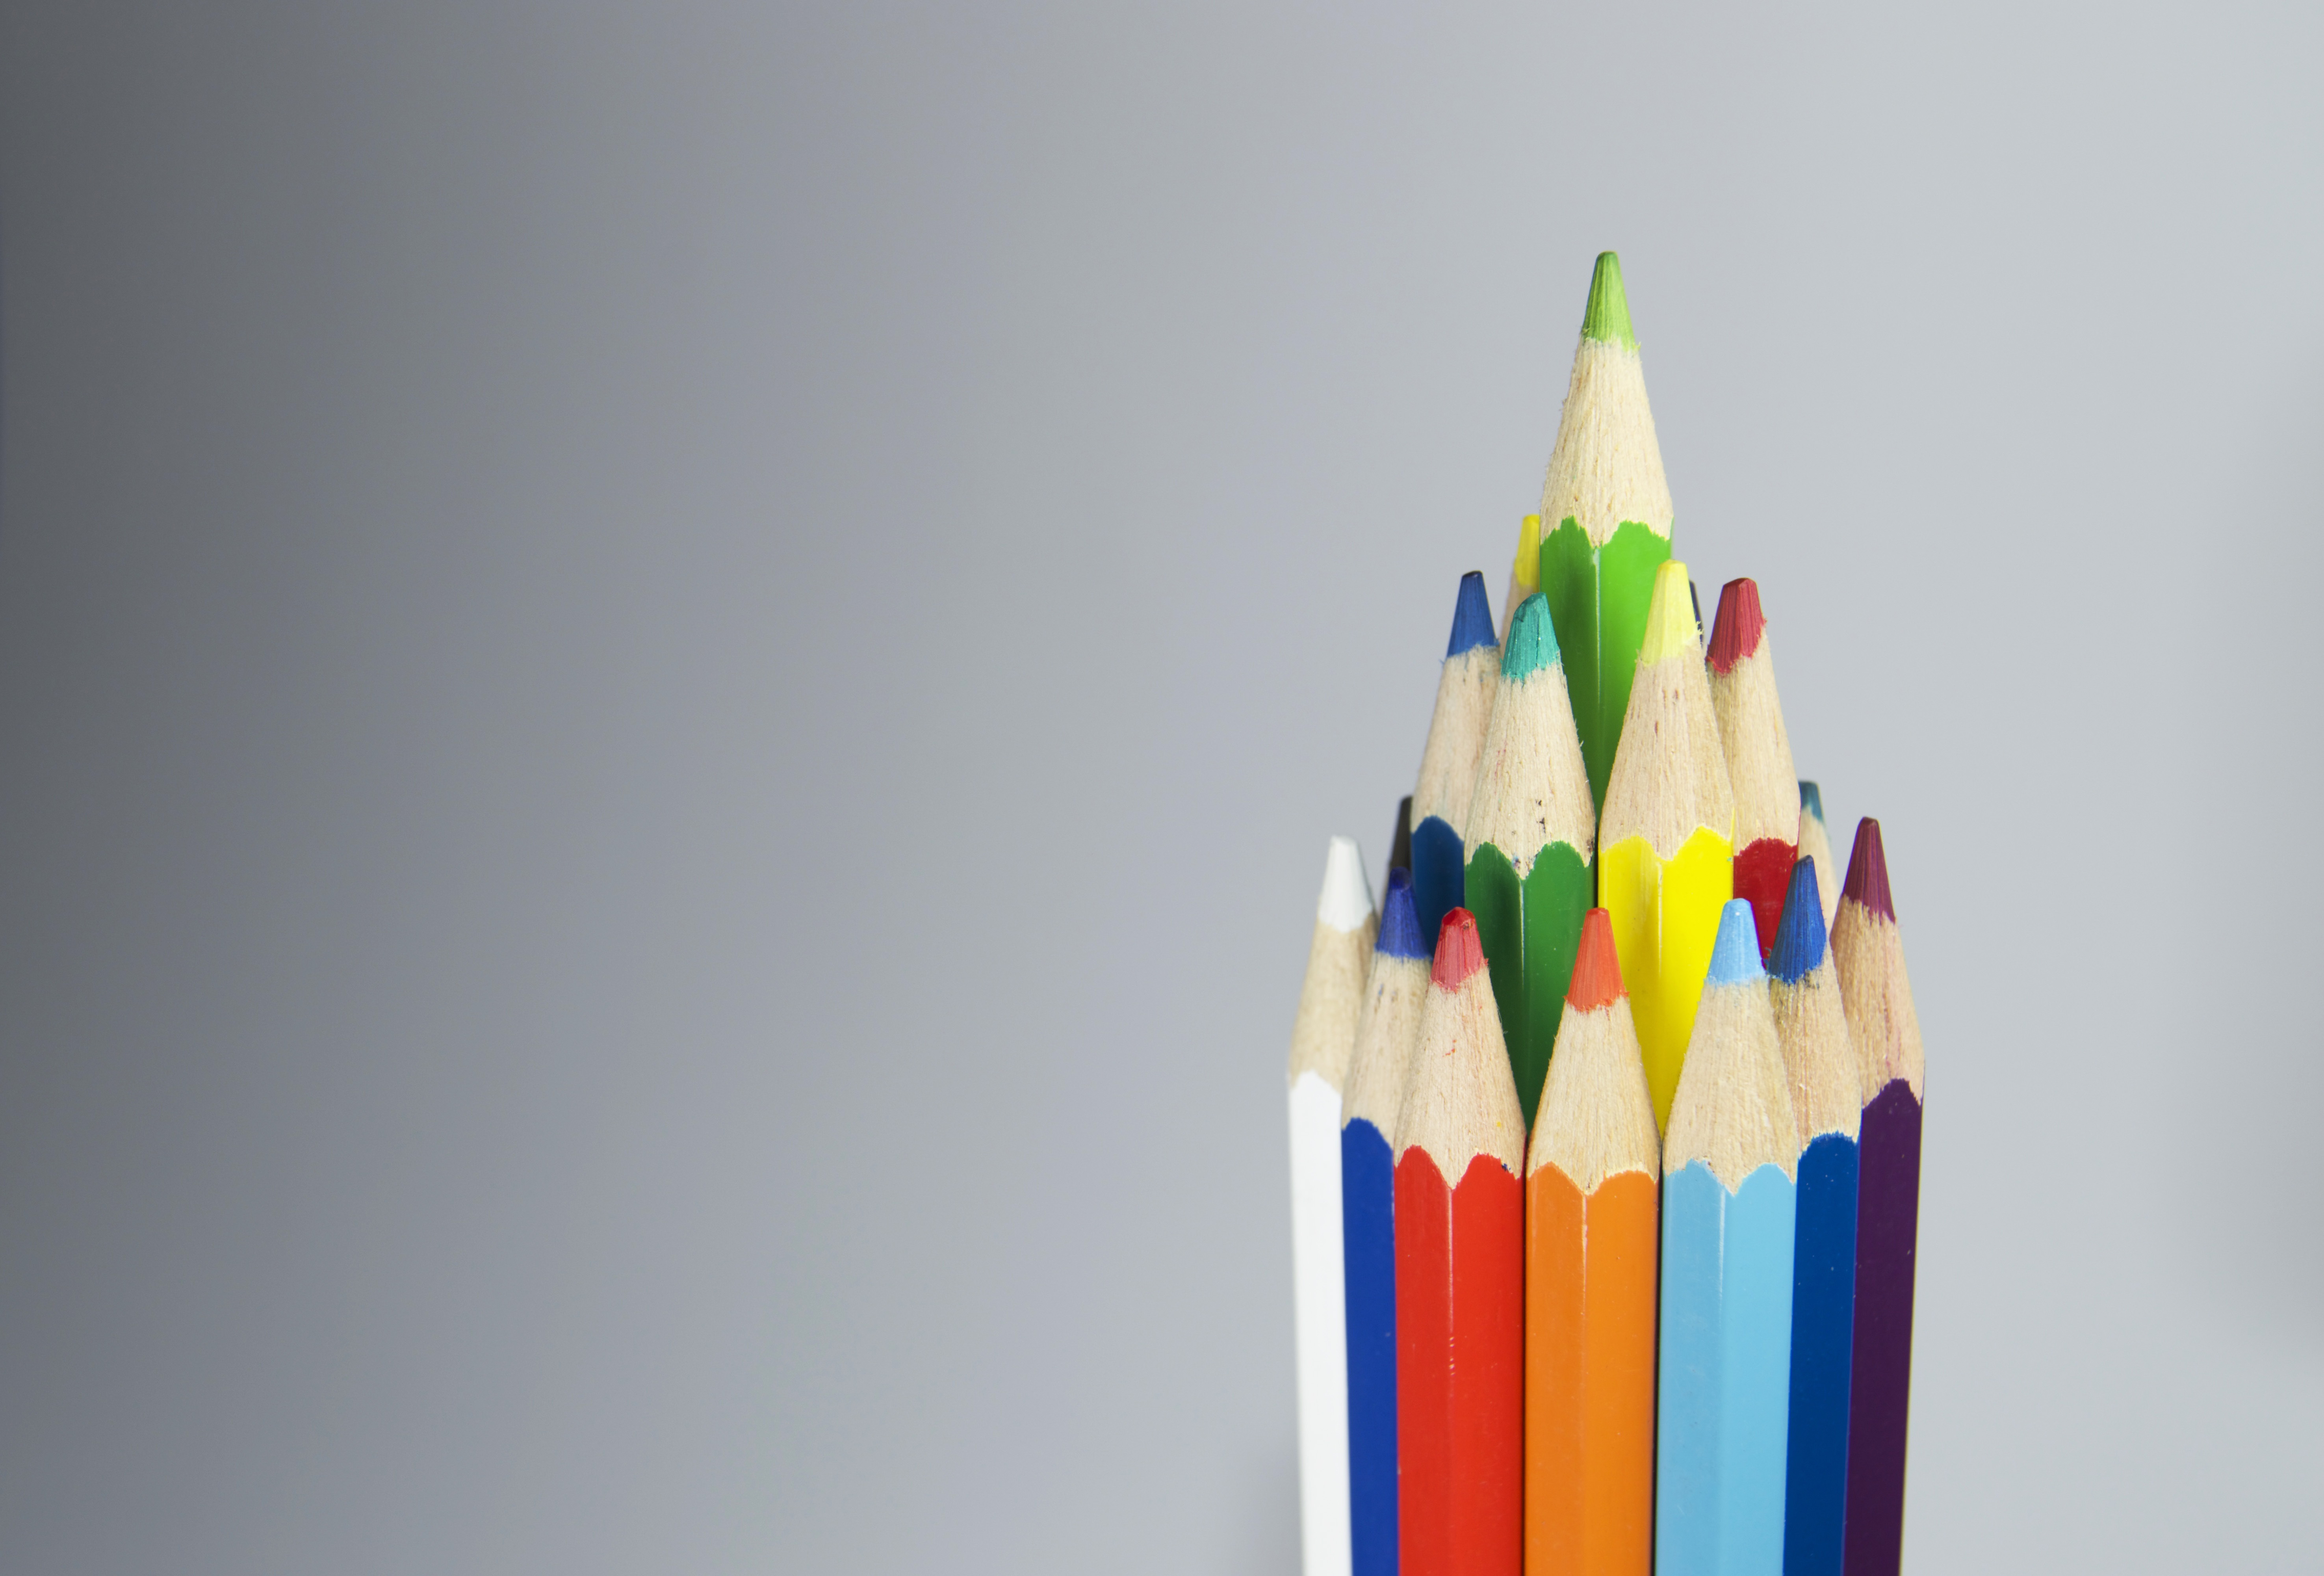
pencil, group, wood, white, row, purple, isolated, tool, orange, model, green, red, color, brown, blue, set, black, colorful, yellow, crayon, art, rainbow, palette, design, bright, rosa, concept, spectrum, vibrant, multicolor, online, gradation, acute